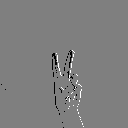
ASL letter: v